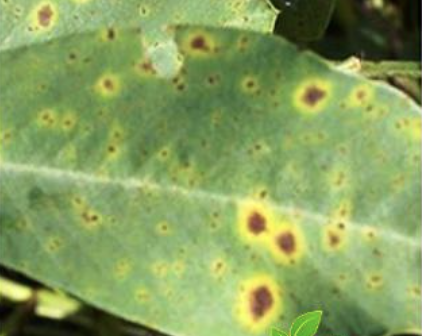
Label: canker_disease